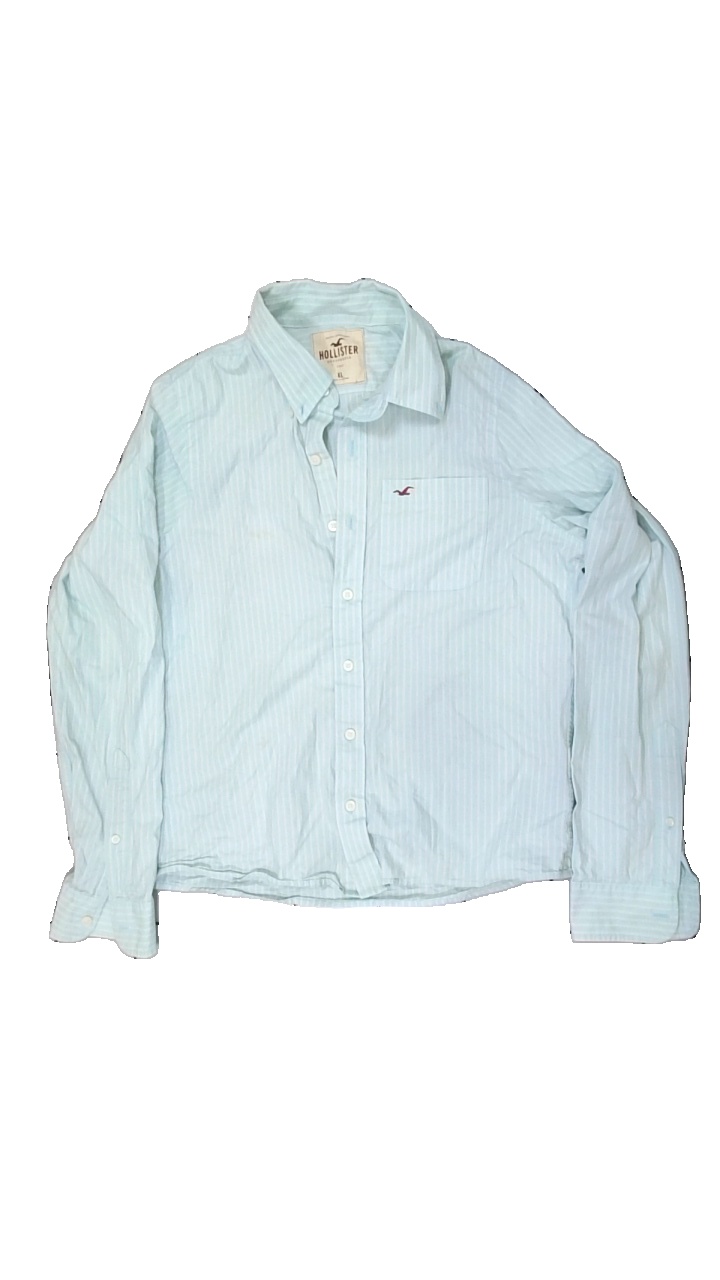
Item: Shirt (Men)
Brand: Hollister (abercomb & Fitch)
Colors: Turquoise, White
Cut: Regular
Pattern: Striped
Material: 100% cotton
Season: All
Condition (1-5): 1
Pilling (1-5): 5
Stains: Major
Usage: Export
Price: <50